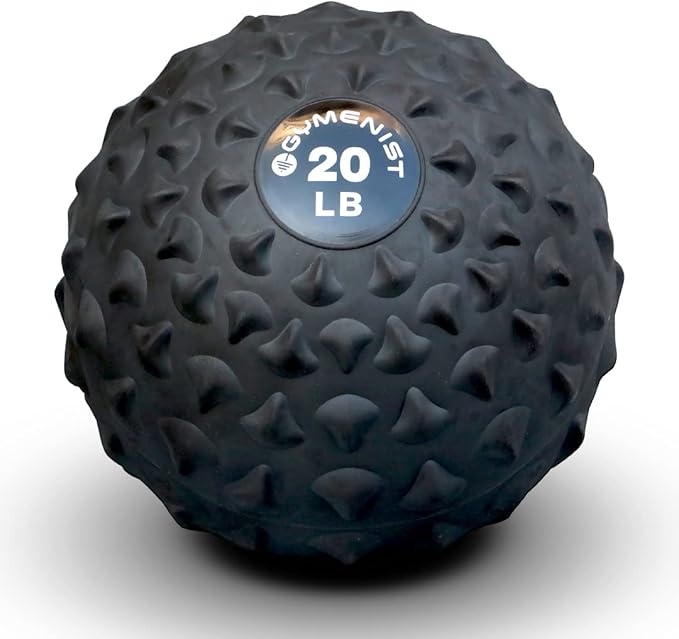
GYMENIST Weighted No Bounce Slam Ball Intensive Workout
About This These slam balls are designed to stand up to it's name, SLAM! Put all your energy into slamming these against the wall or floor to maximize the workout. Don't worry, these balls are made of high quality, heavy duty, high endurance material to withstand the toughest slams. Easy grip, unique design will ensure that the ball does not slip out of your hand while you work out, and it will be easy to pick up from the floor after being slammed onto the floor Non bounce ball, to prevent the ball from bouncing or rolling away to allow you to perform different kind of throwing and slamming exercises wihtout having to run after the ball, the ball has a dead bounce and it will stay in one place These slam balls are the perfect size for easy handling and working out , not too big so you will have a easy grip and smooth exercise workout, go ahead with that slam and happy workout Comes in many sizes and styles , to satisfy all weight size users, and help you achieve greater endurance as you build up resistance. Overview Brand : GYMENIST Material : Rubber Color : Black Age Range (Description) : Adult Sport : Handball
Brand: GYMENIST
Category: Sporting Goods > Fitness & General Exercise Equipment > Medicine Balls > Slam Balls